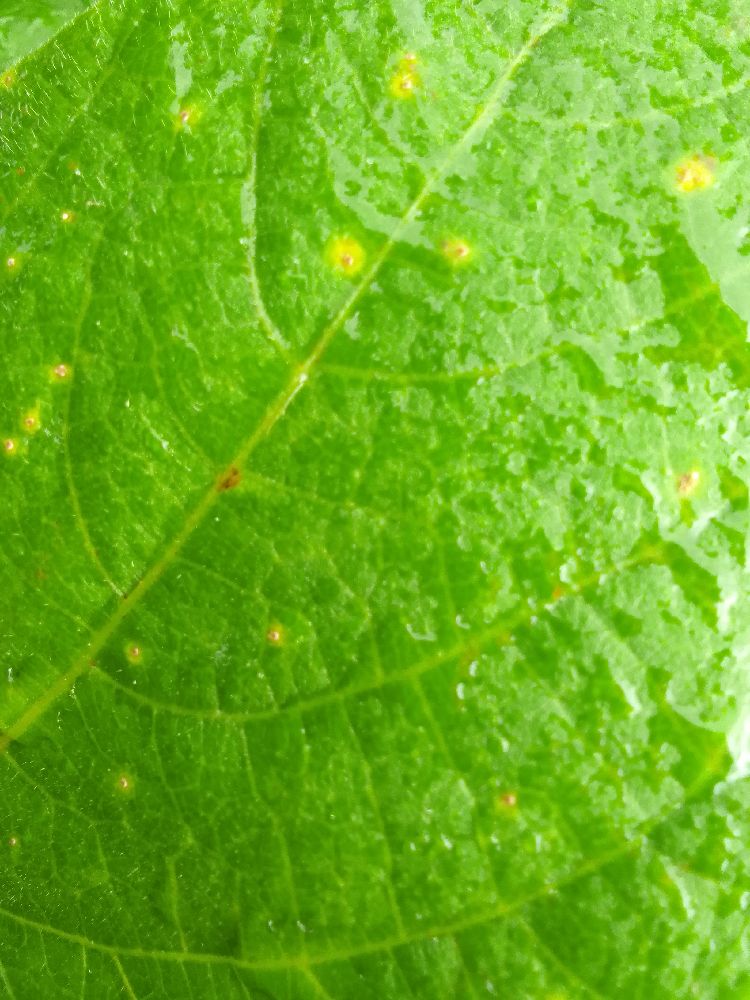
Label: rust